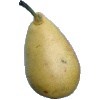
Label: Pear 2